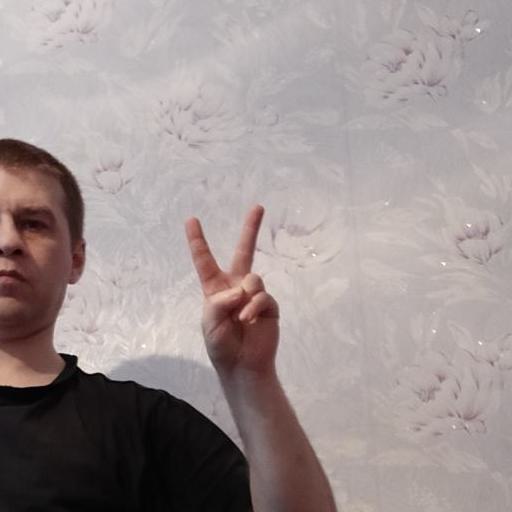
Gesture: peace